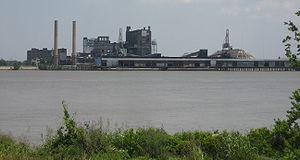
Sukkerfabrik
Sukkerraffinaderi i Arabi, Louisiana, USA.
En sukkerfabrik eller et sukkerraffinaderi er et produktionsanlæg, der raffinerer råsukker til hvid raffineret sukker eller raffinerer sukkerroer til sukker.